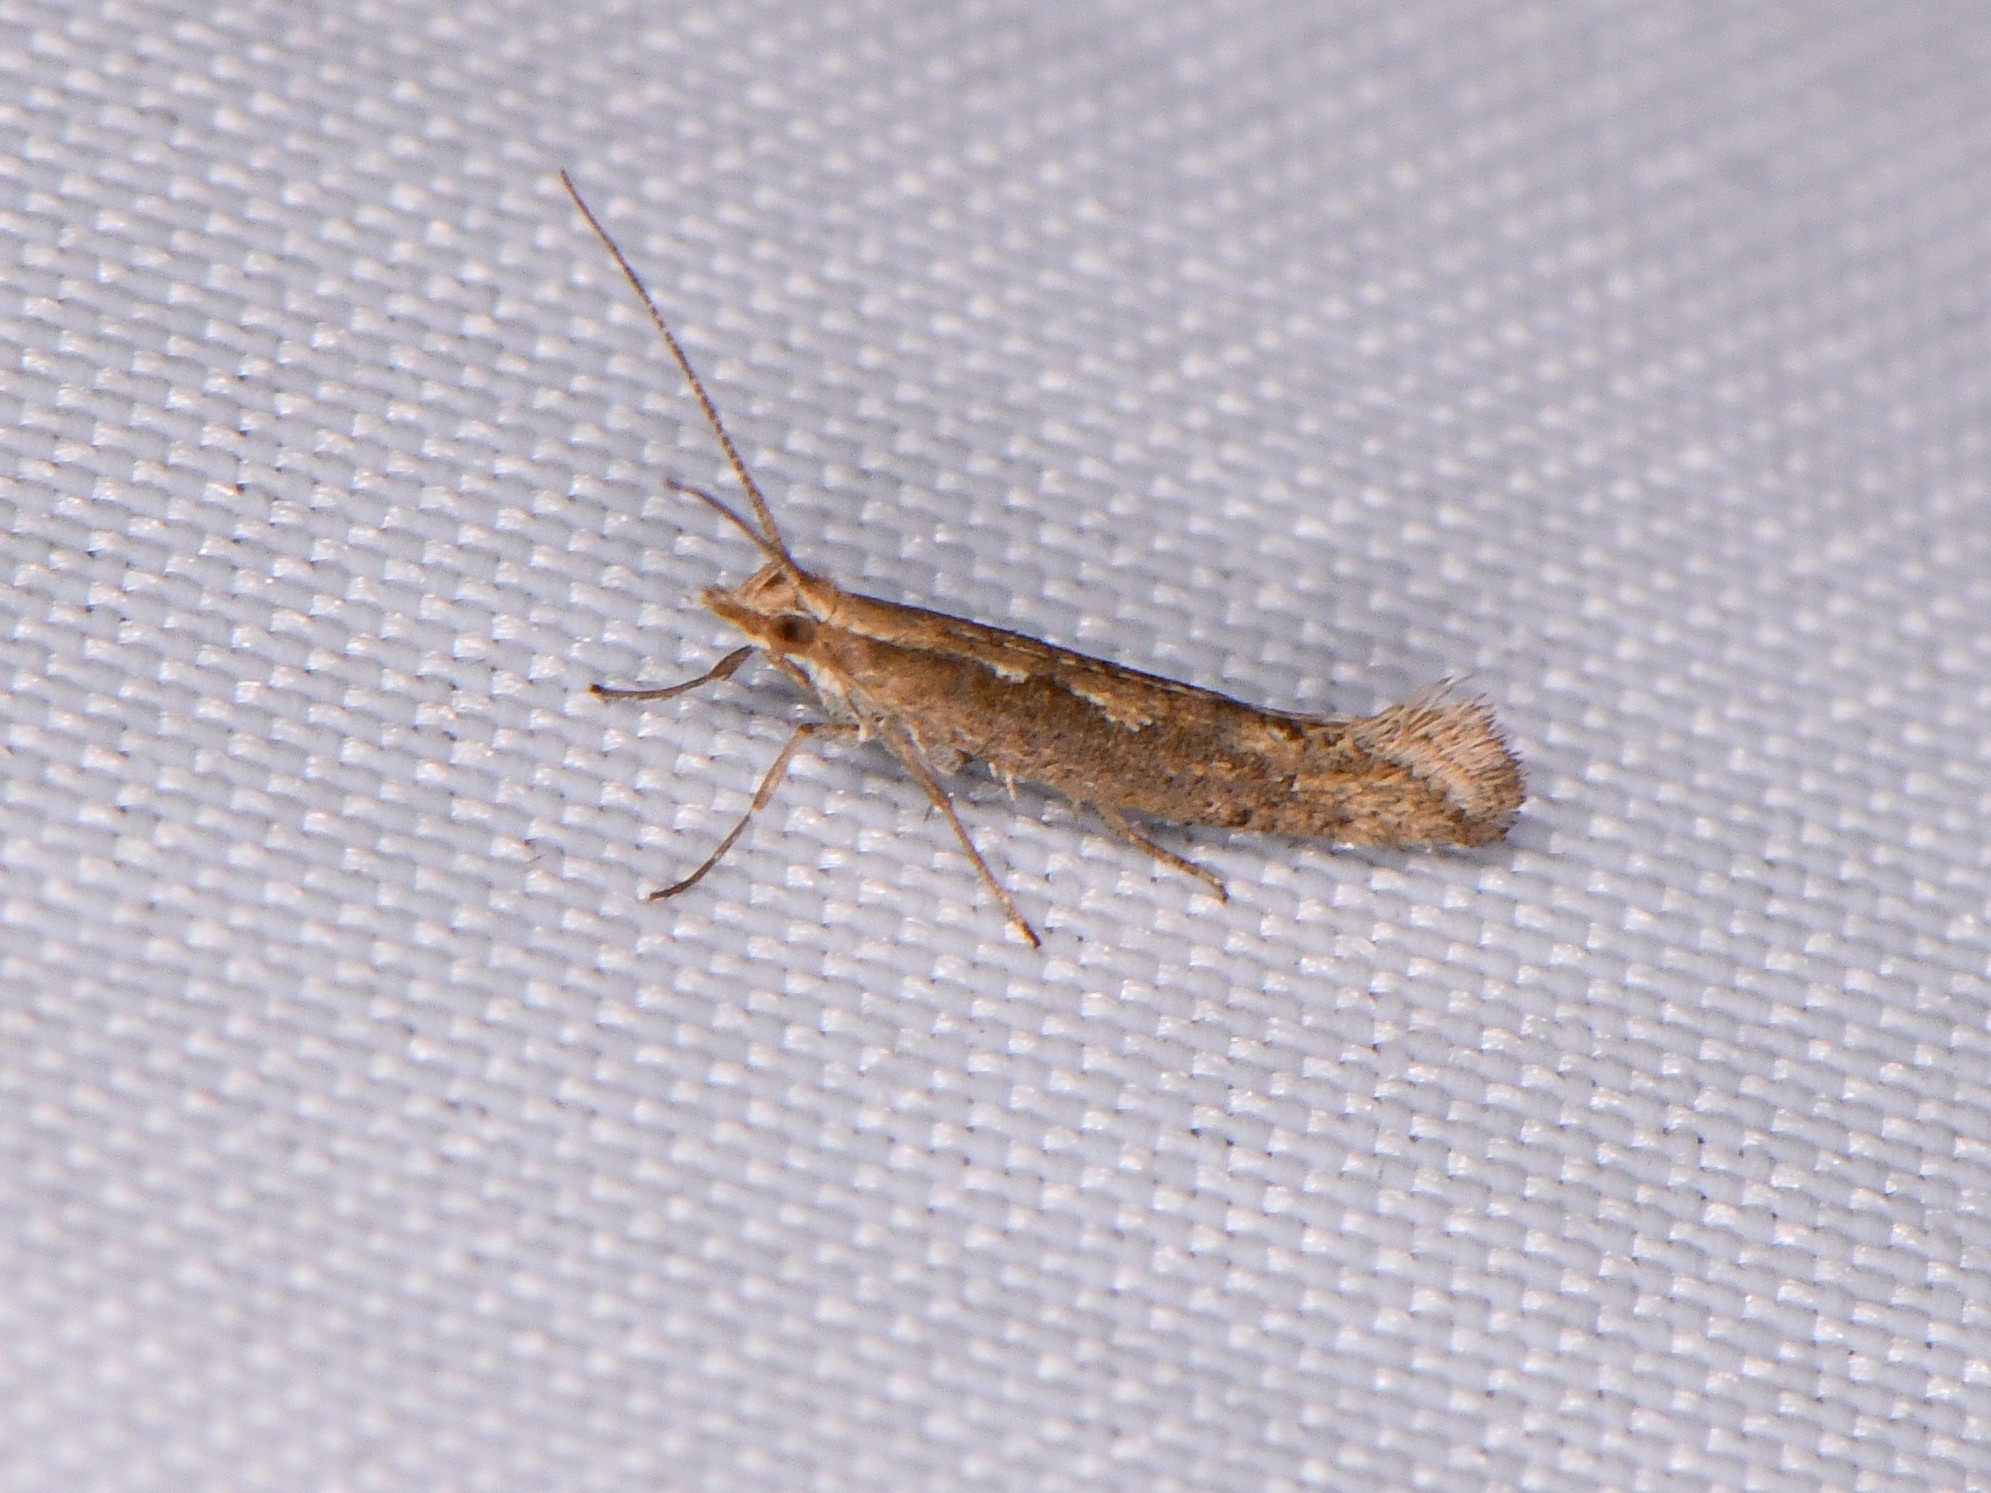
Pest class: diamondback_moth